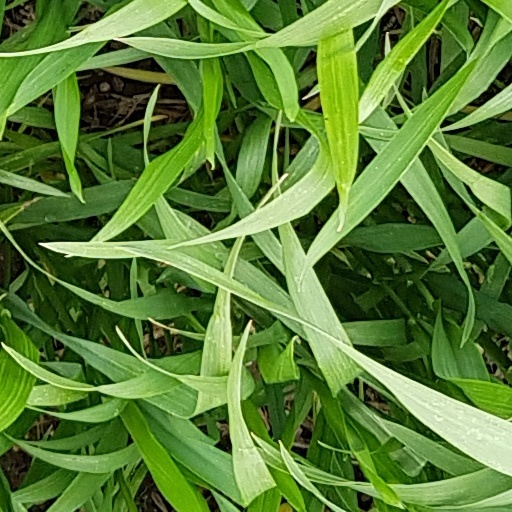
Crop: wheat